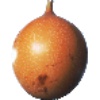
Label: Granadilla 1